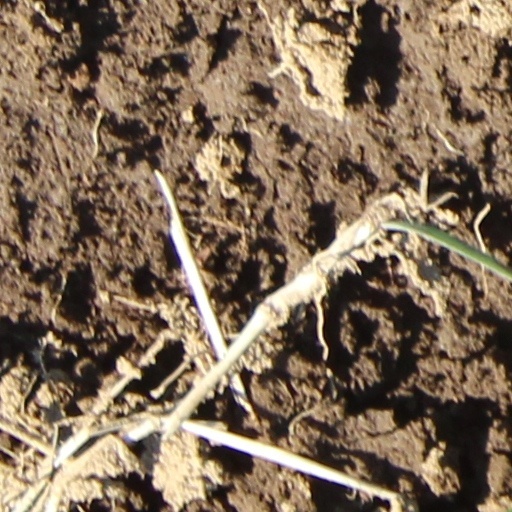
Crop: wheat